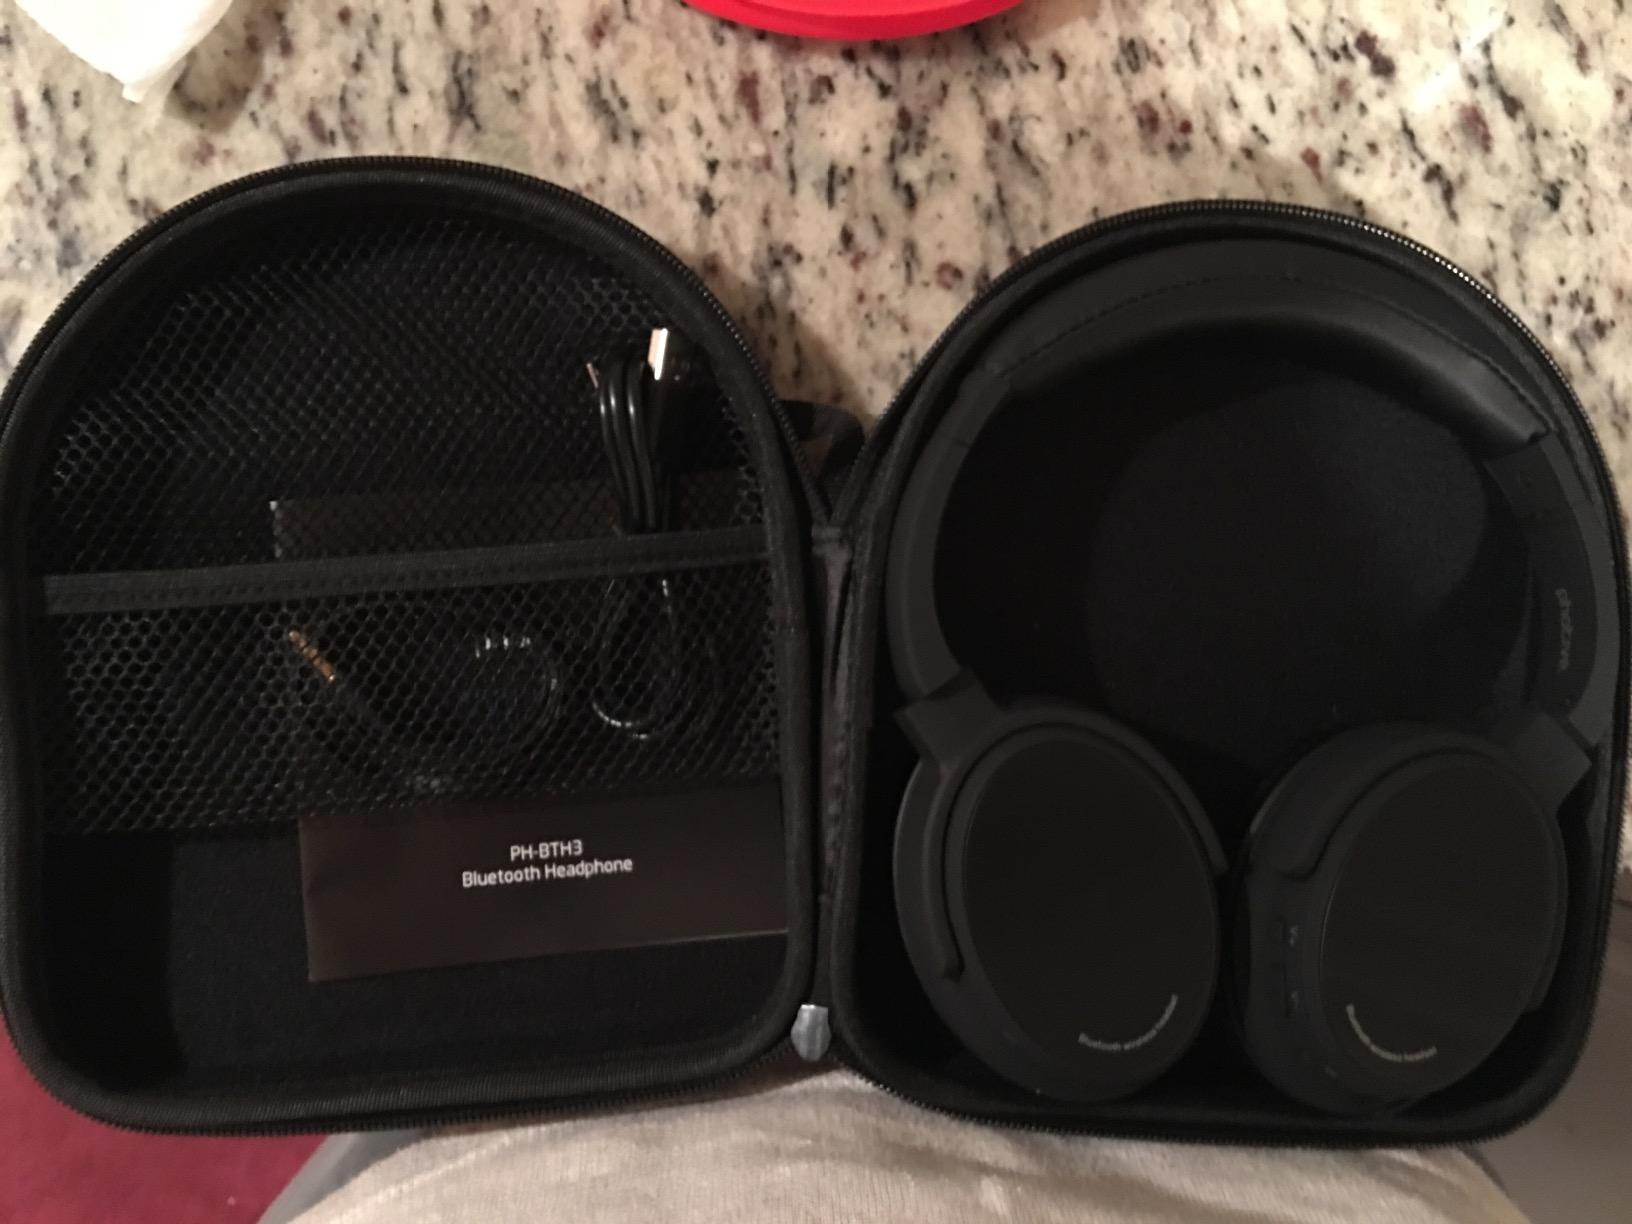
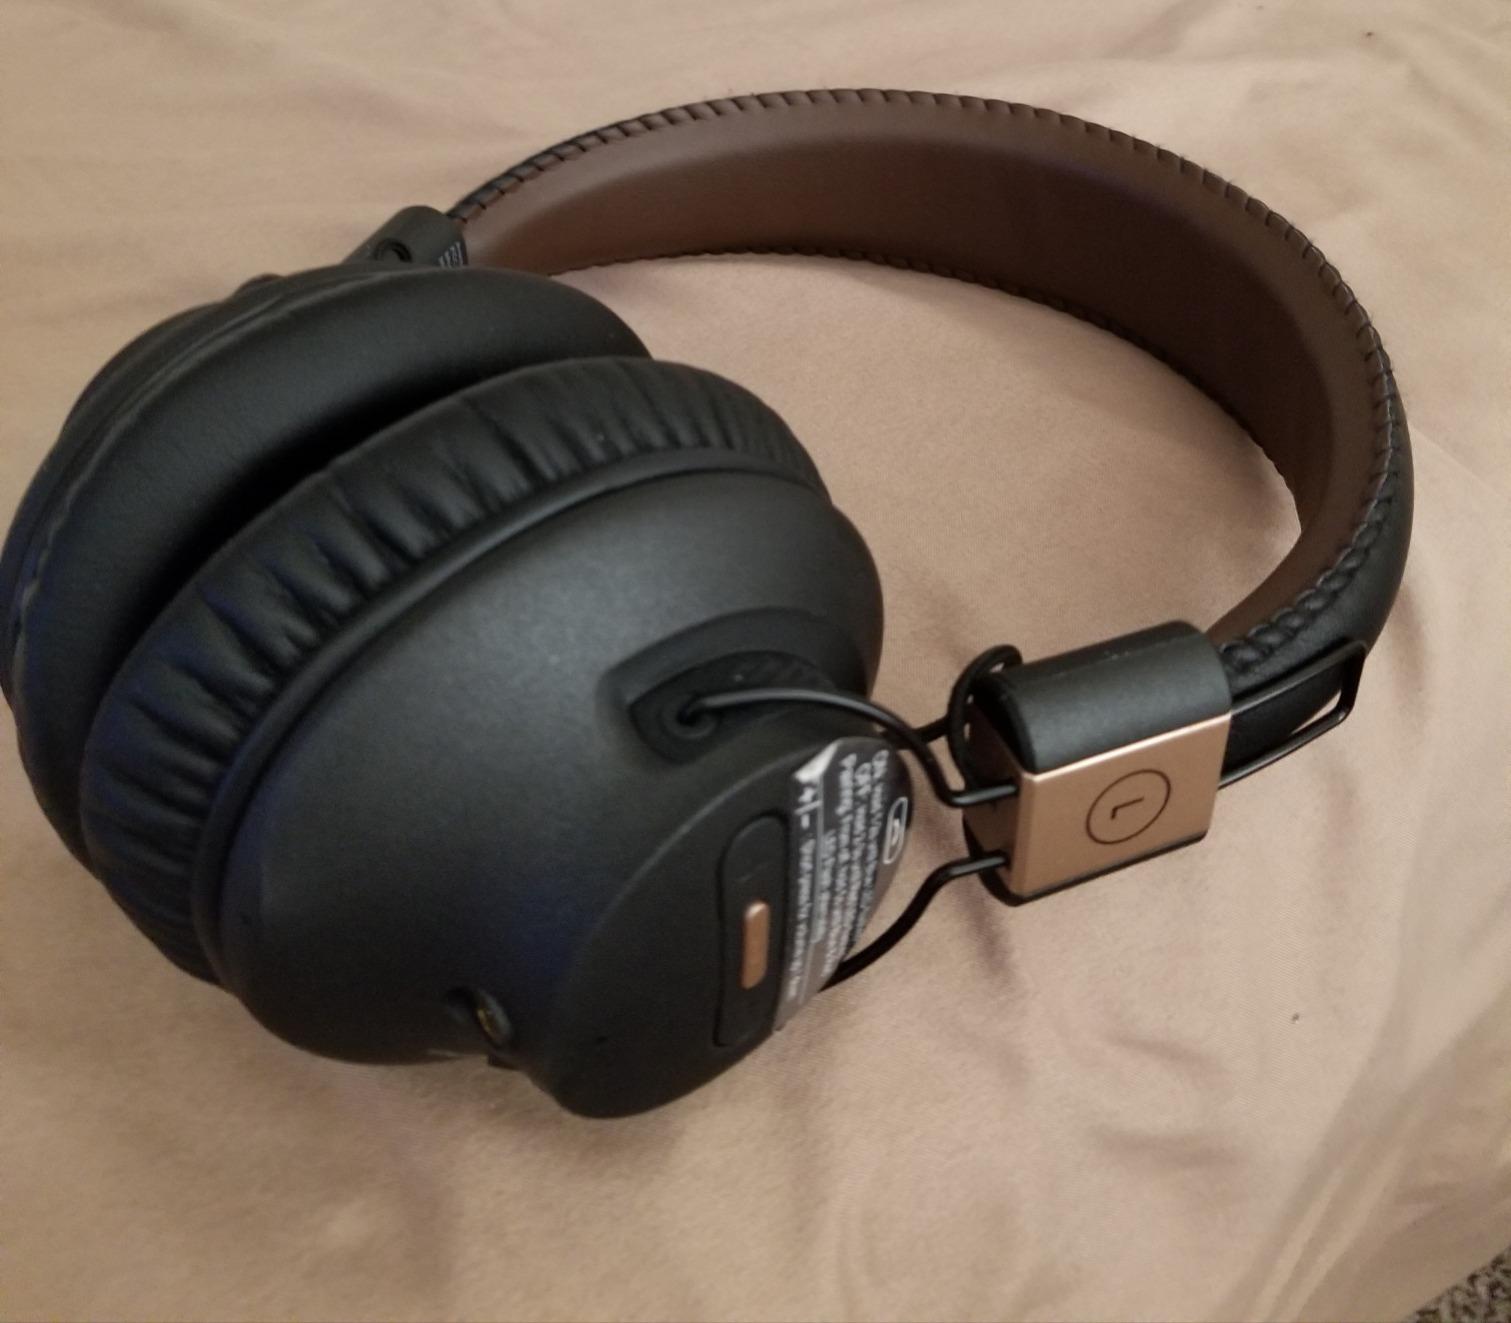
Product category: headphones
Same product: no